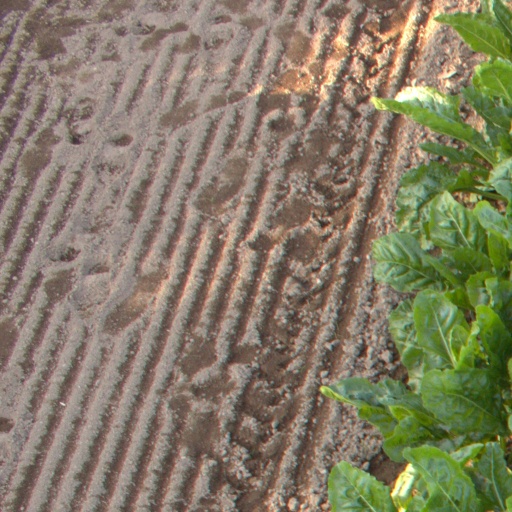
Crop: sugar beet